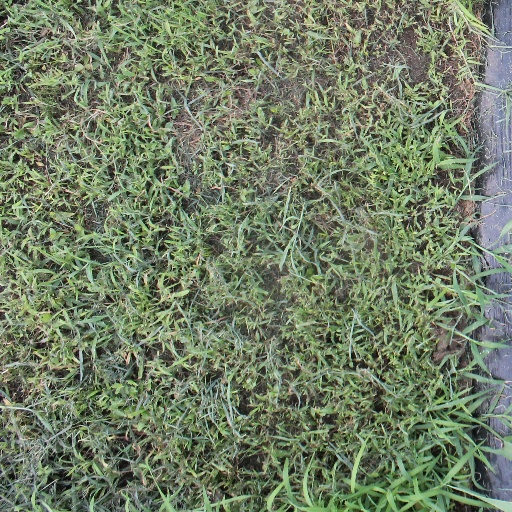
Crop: sorghum